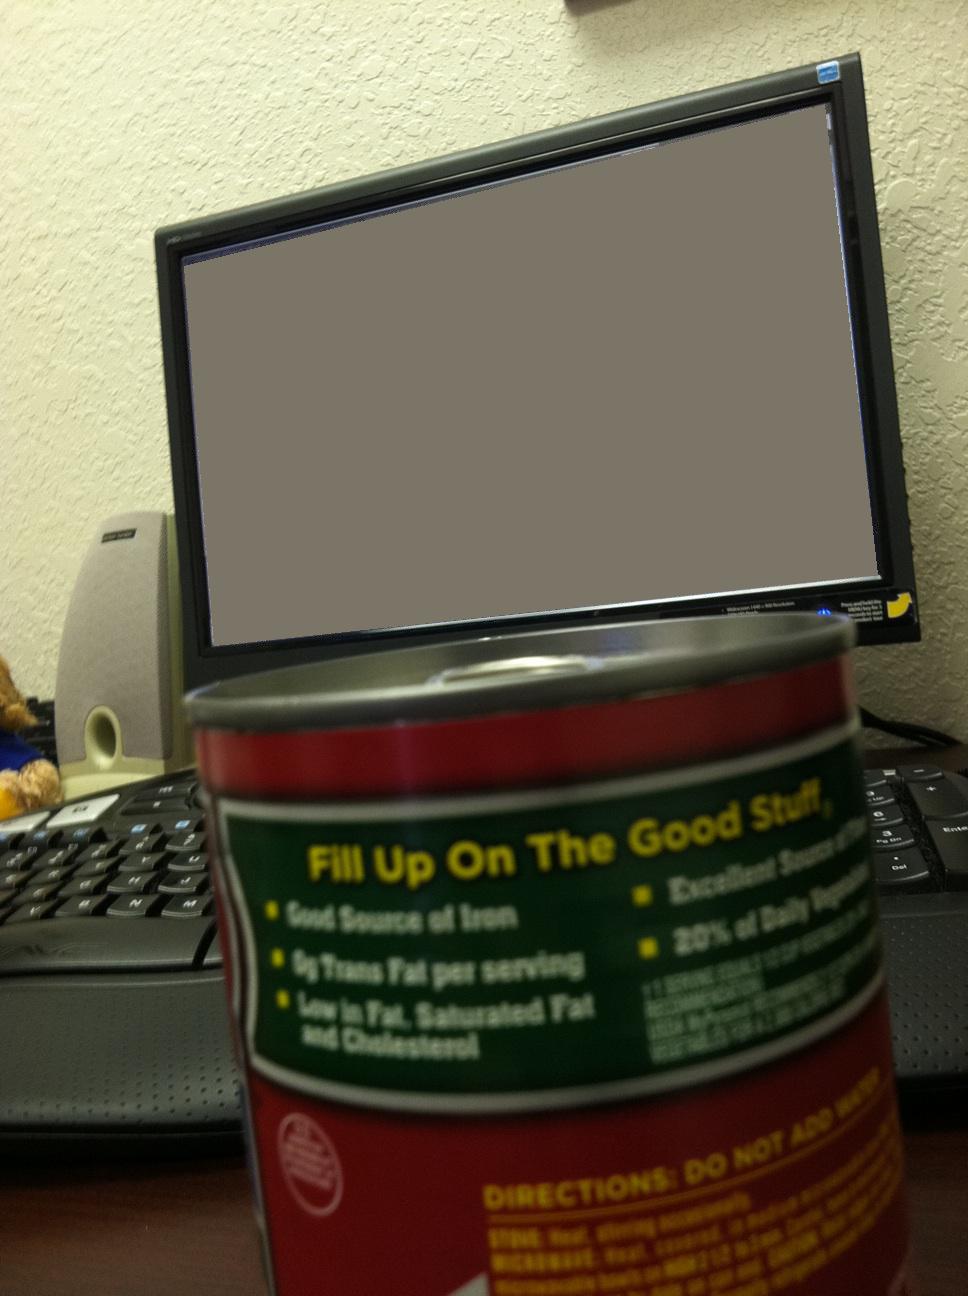Question: What is the expiration date?
Answer: unanswerable